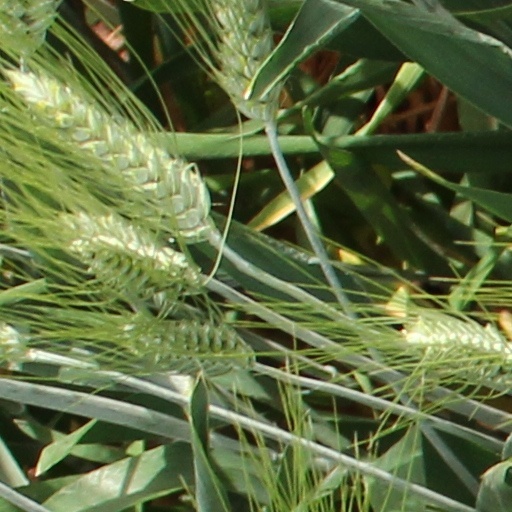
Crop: wheat